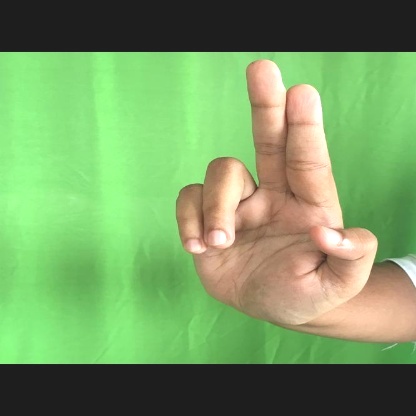
Mudra: Ardhapathaka